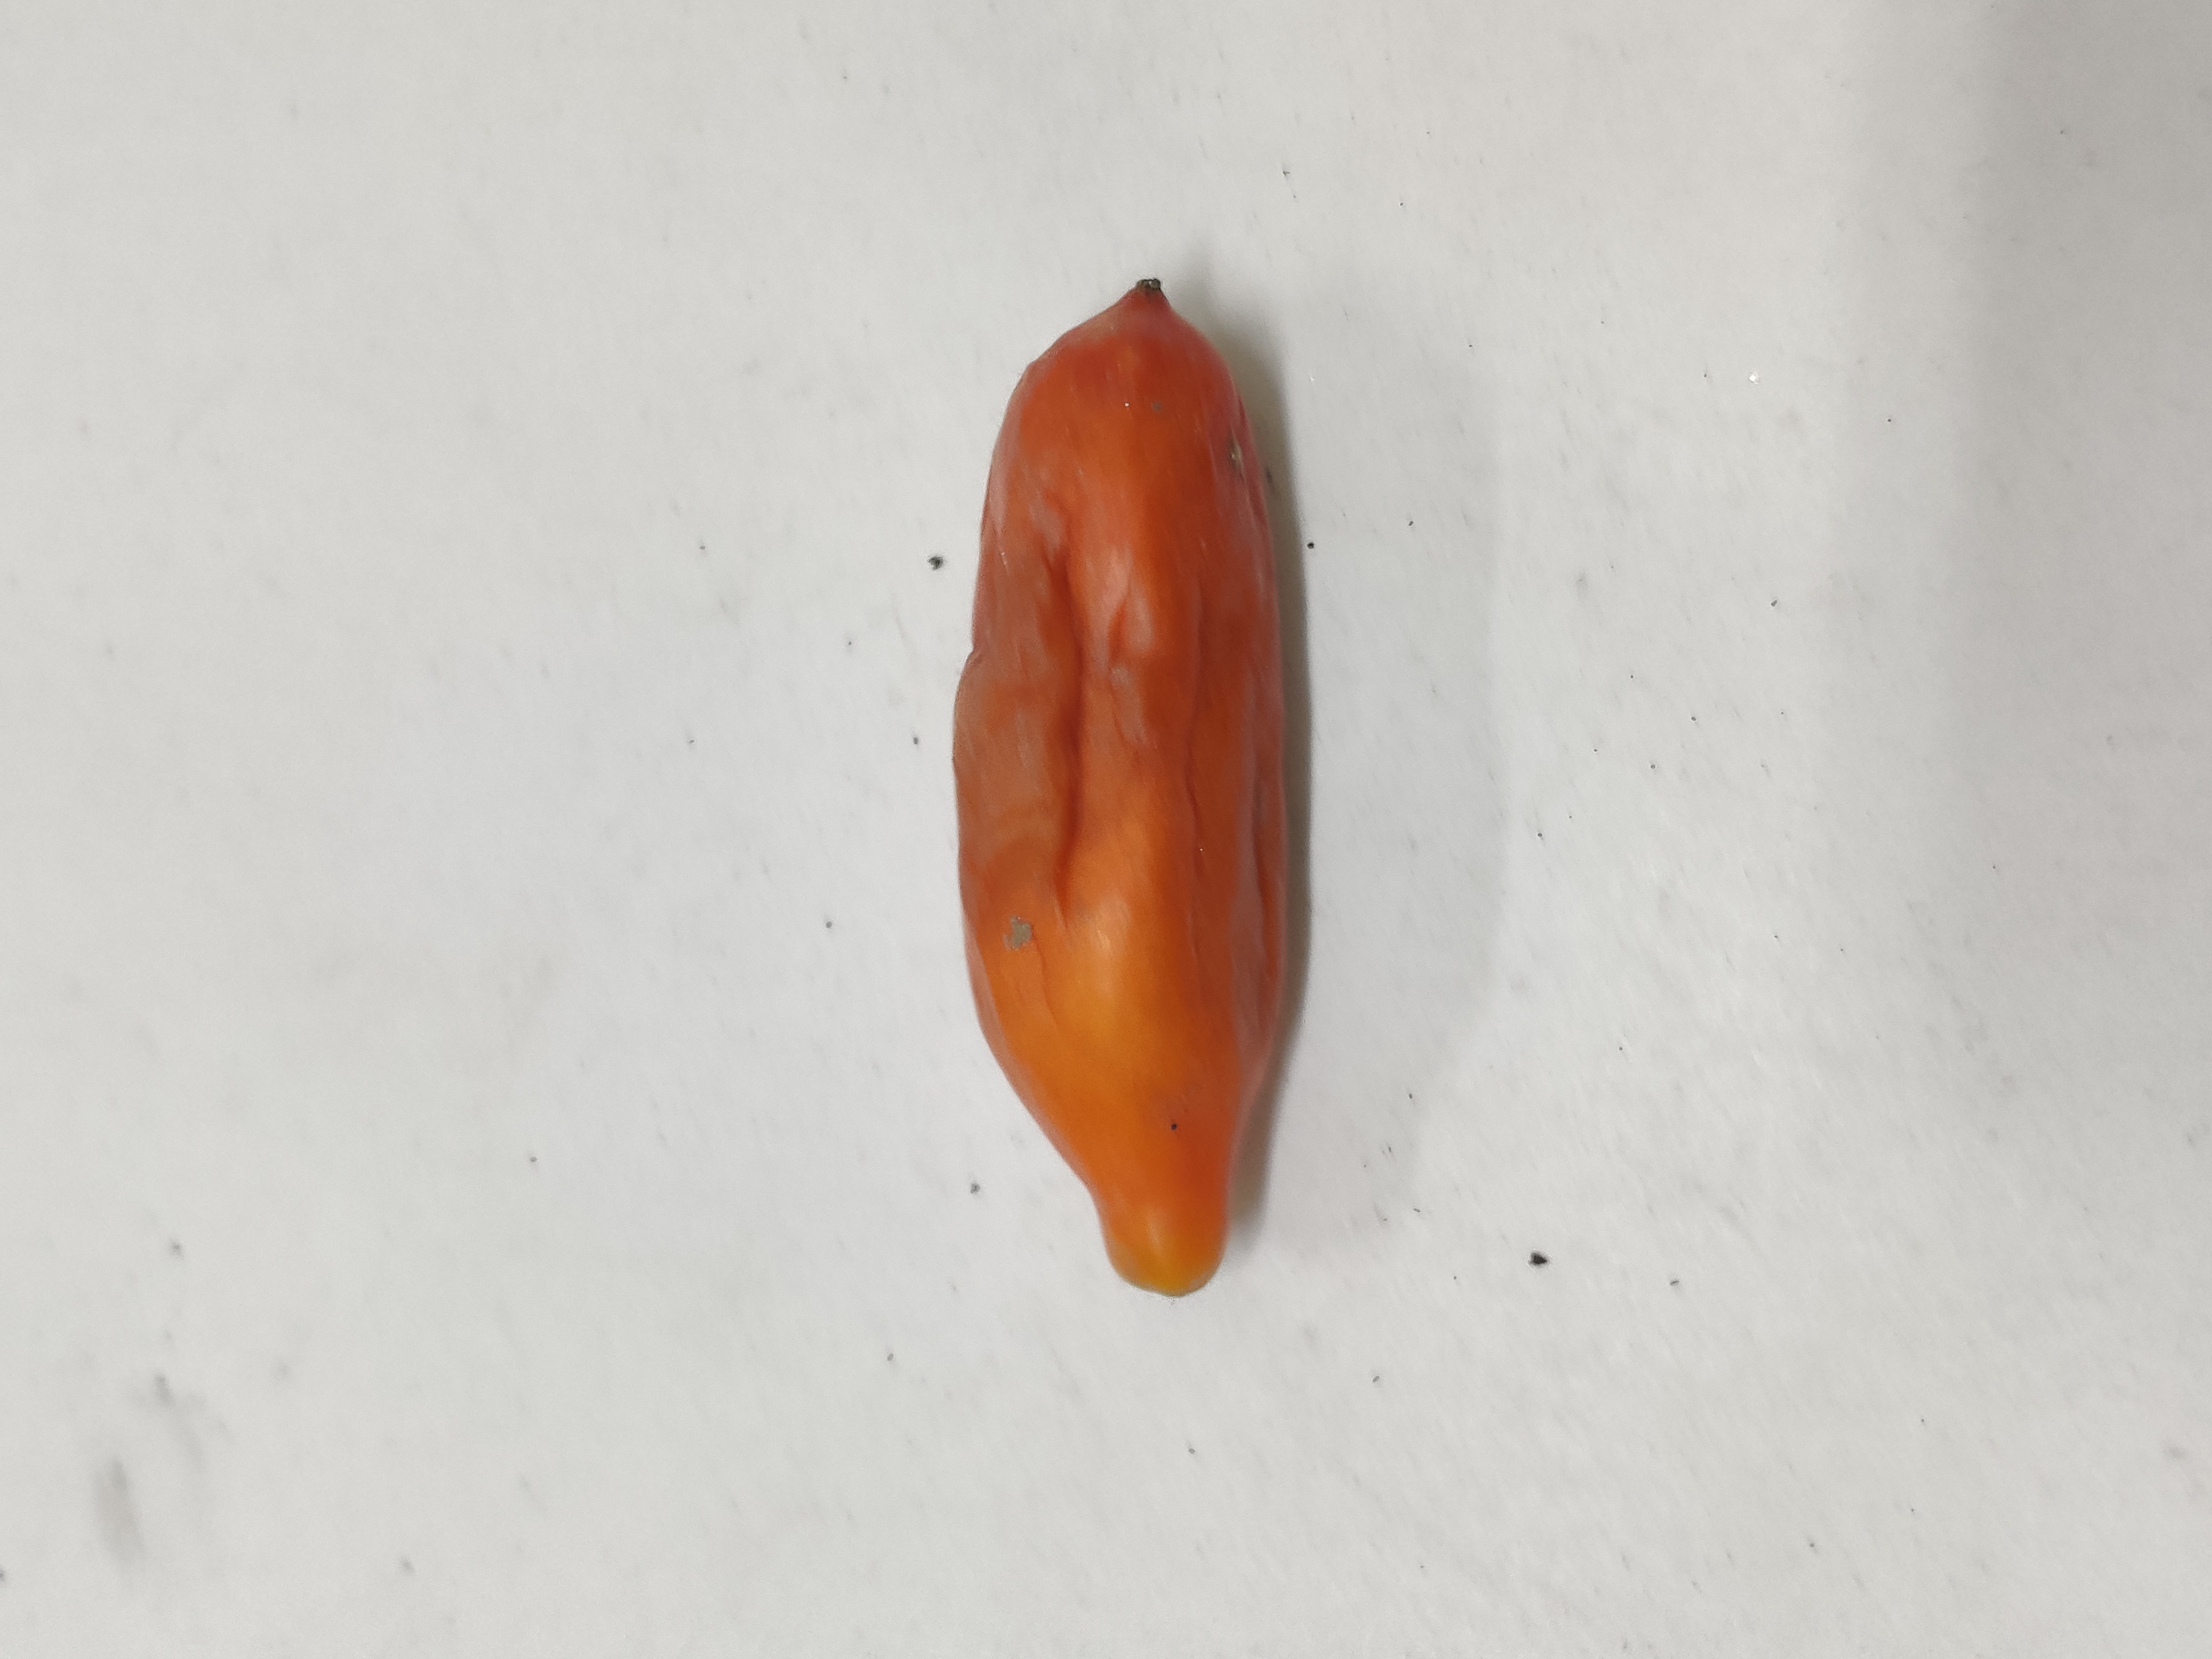
Crop: Ivy Gourd
Condition: Severely Damaged